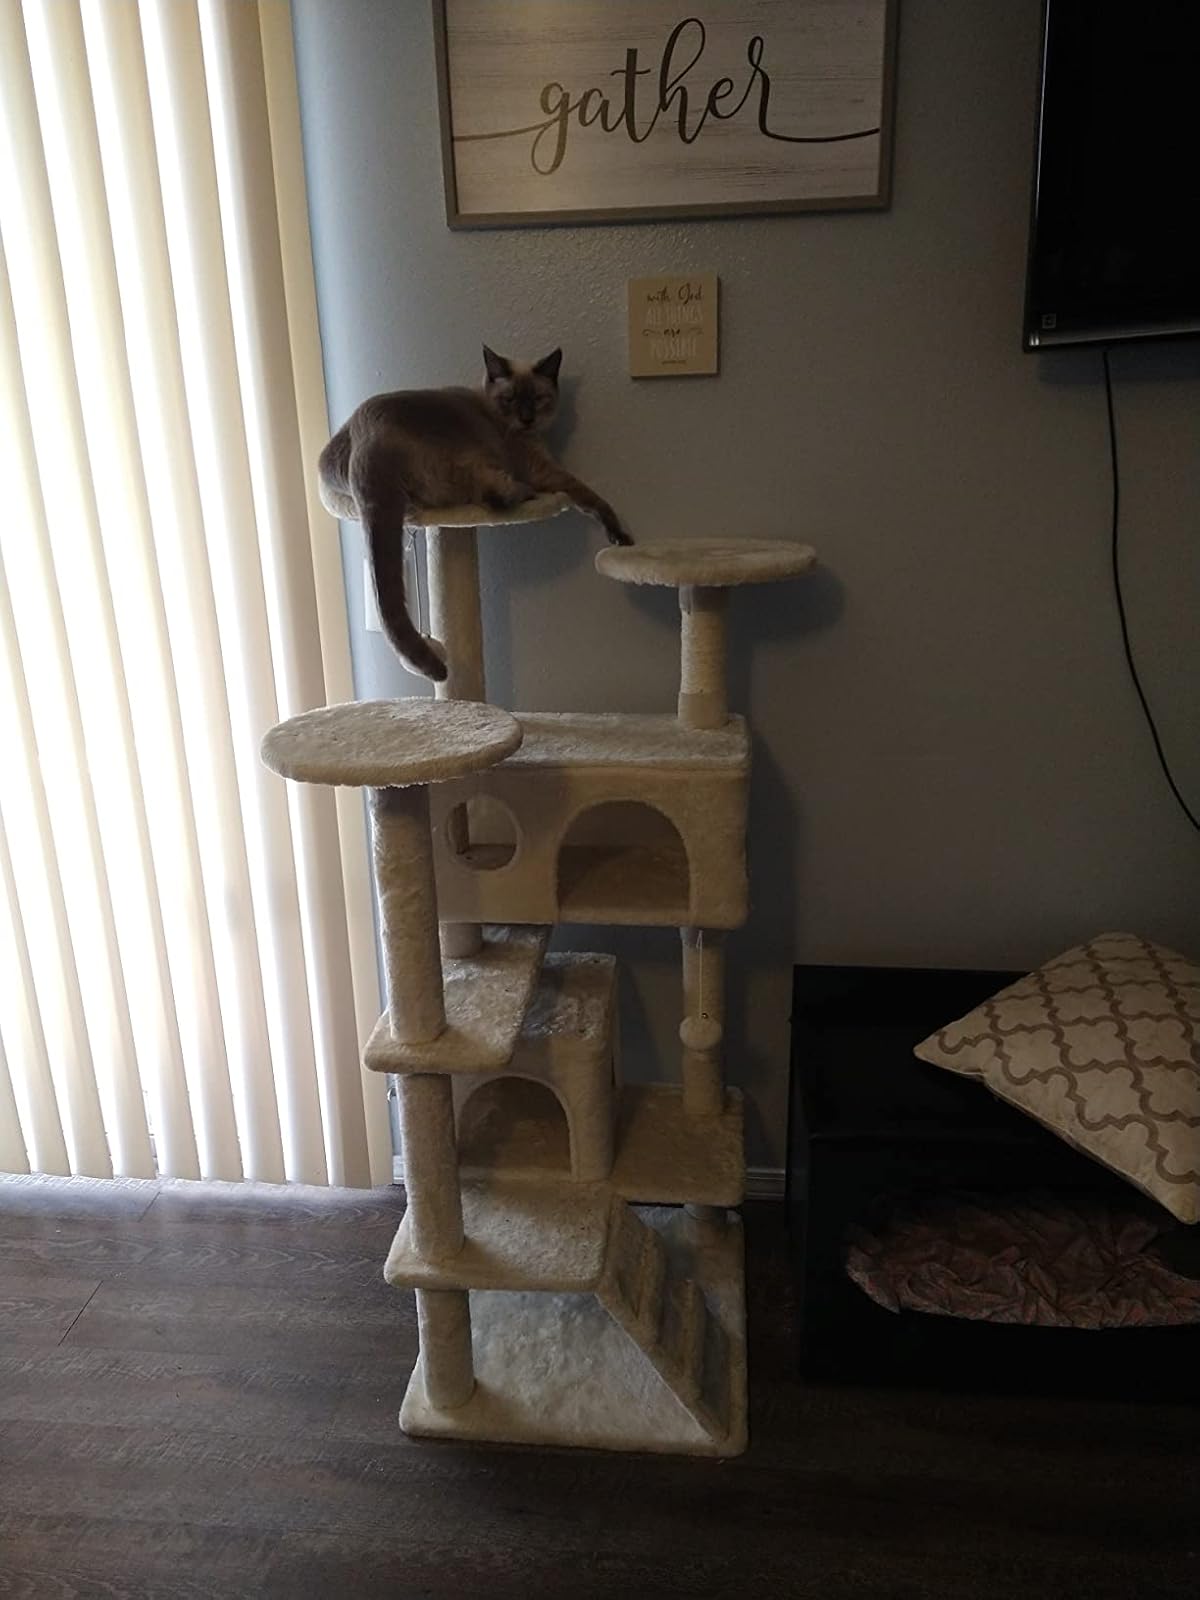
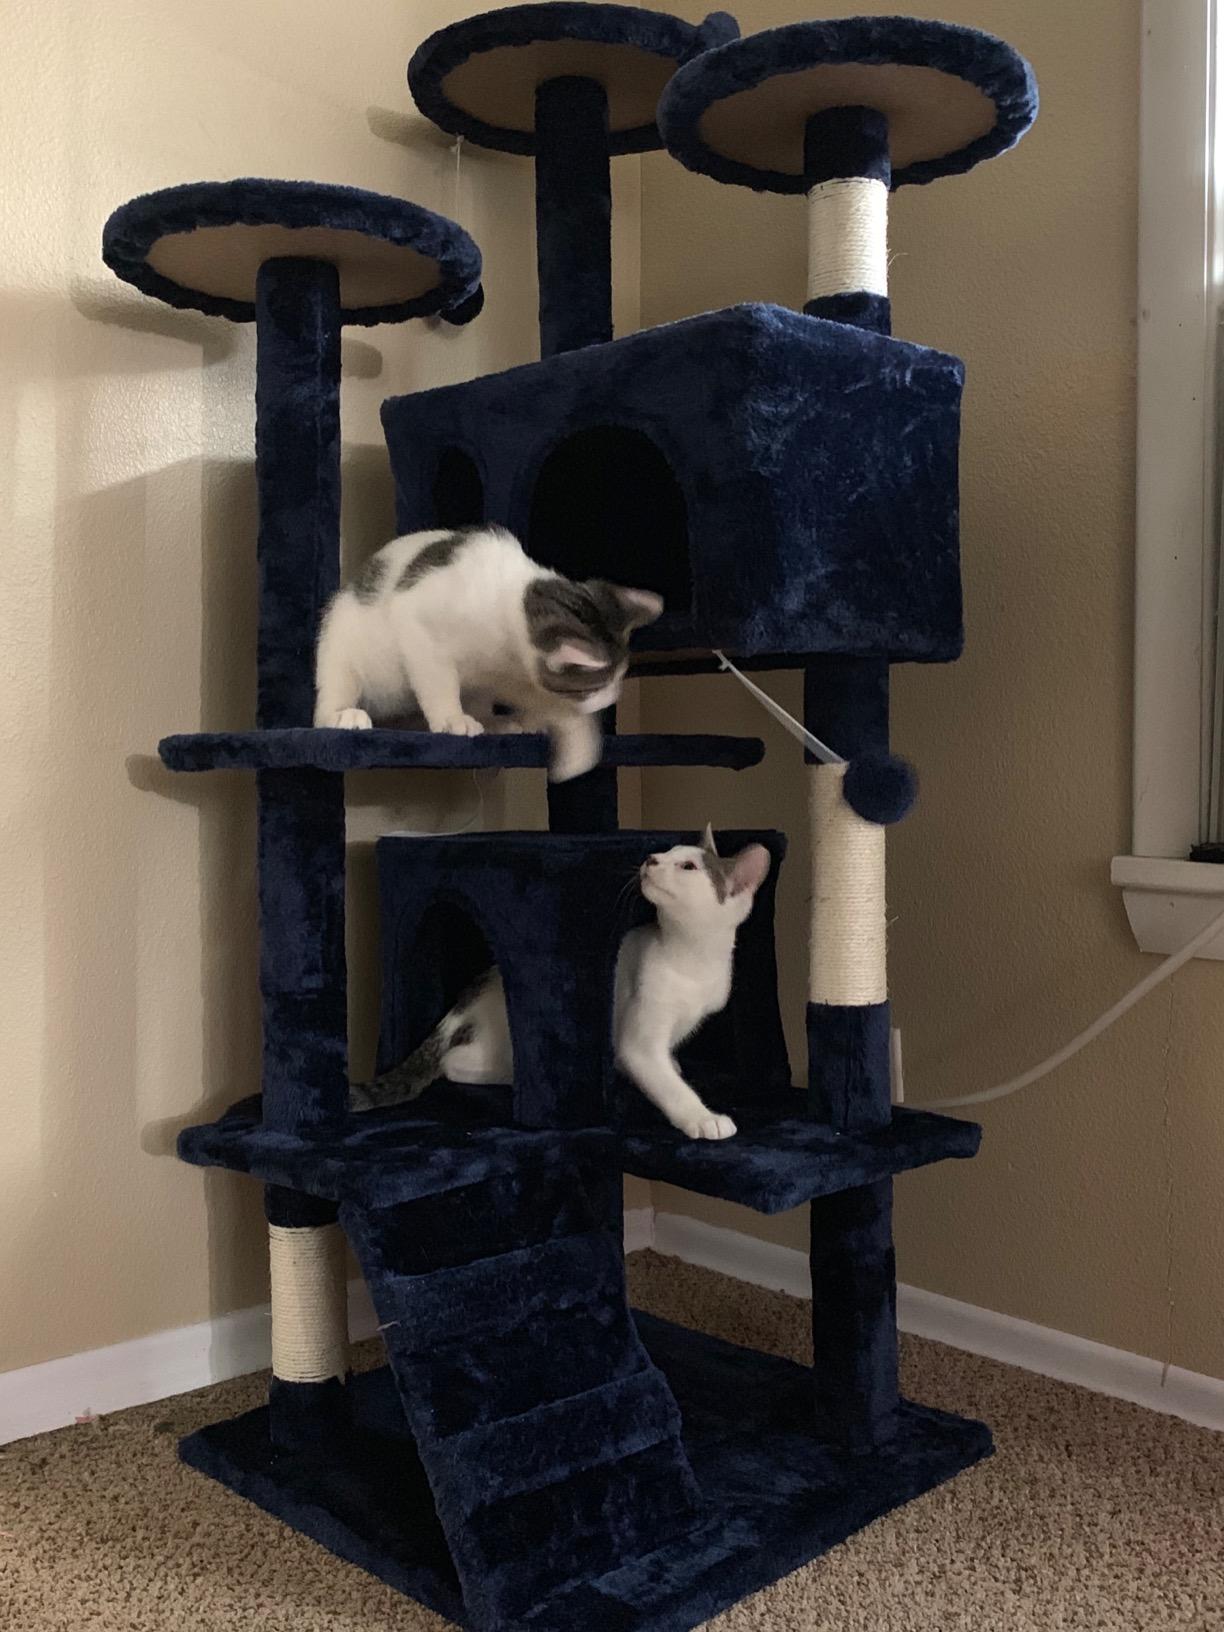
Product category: items_cat tree
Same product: no